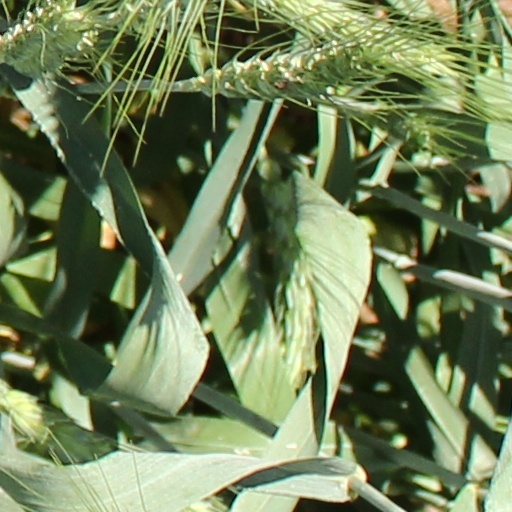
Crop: wheat